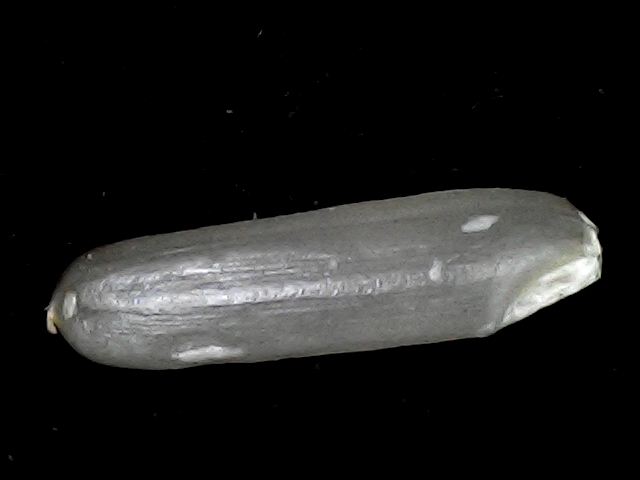
Rice variety: BD57